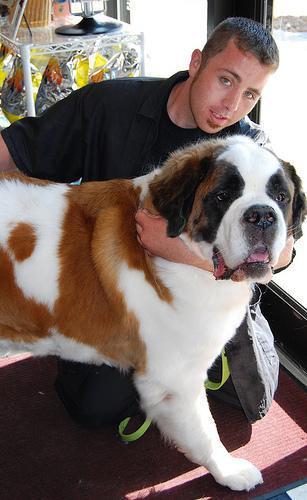
saint bernard